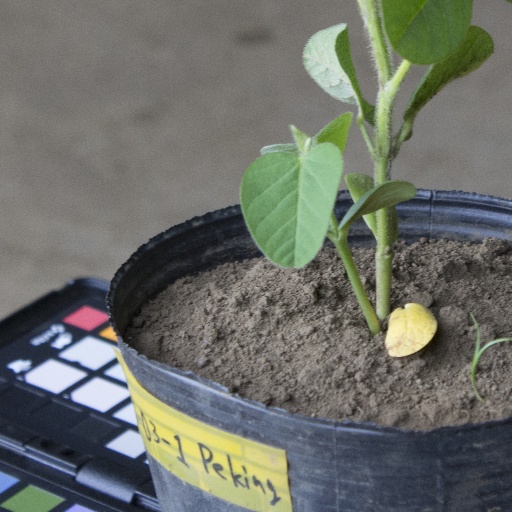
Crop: soybean